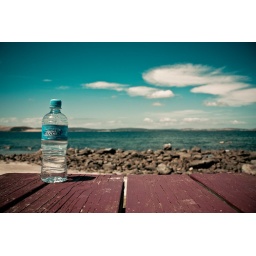
This 2010 era water bottle lost its way and somehow ended up in a vintage scene